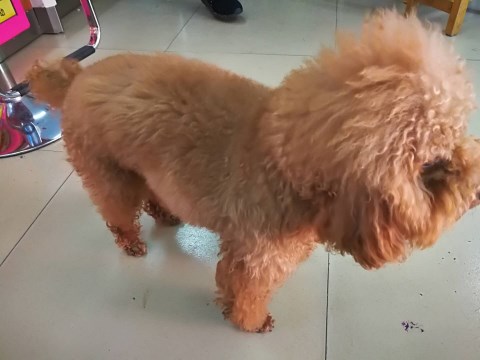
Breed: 2925-n000114-toy_poodle